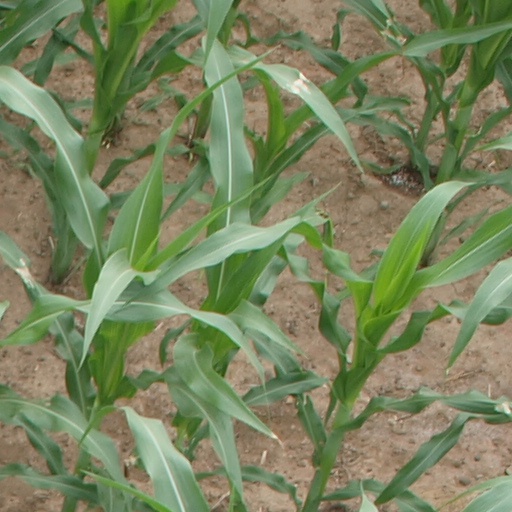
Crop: maize; corn